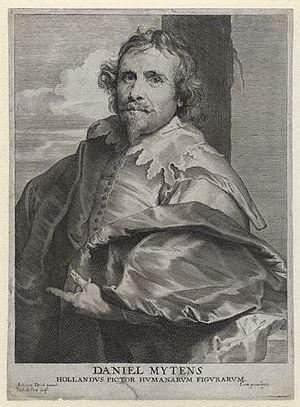
Daniel Mytens, connu comme Daniel Mytens l'Ancien, est un peintre hollandais portraitiste, qui passe le principal de sa carrière à peindre en Angleterre.